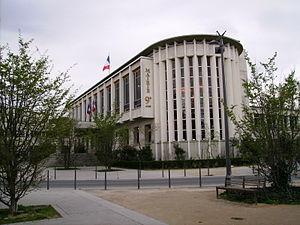
Le 9ᵉ arrondissement de Lyon est un des neuf arrondissements de Lyon.